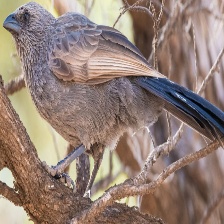
Species: APOSTLEBIRD
Scientific name: STRUTHIDEA CINEREA